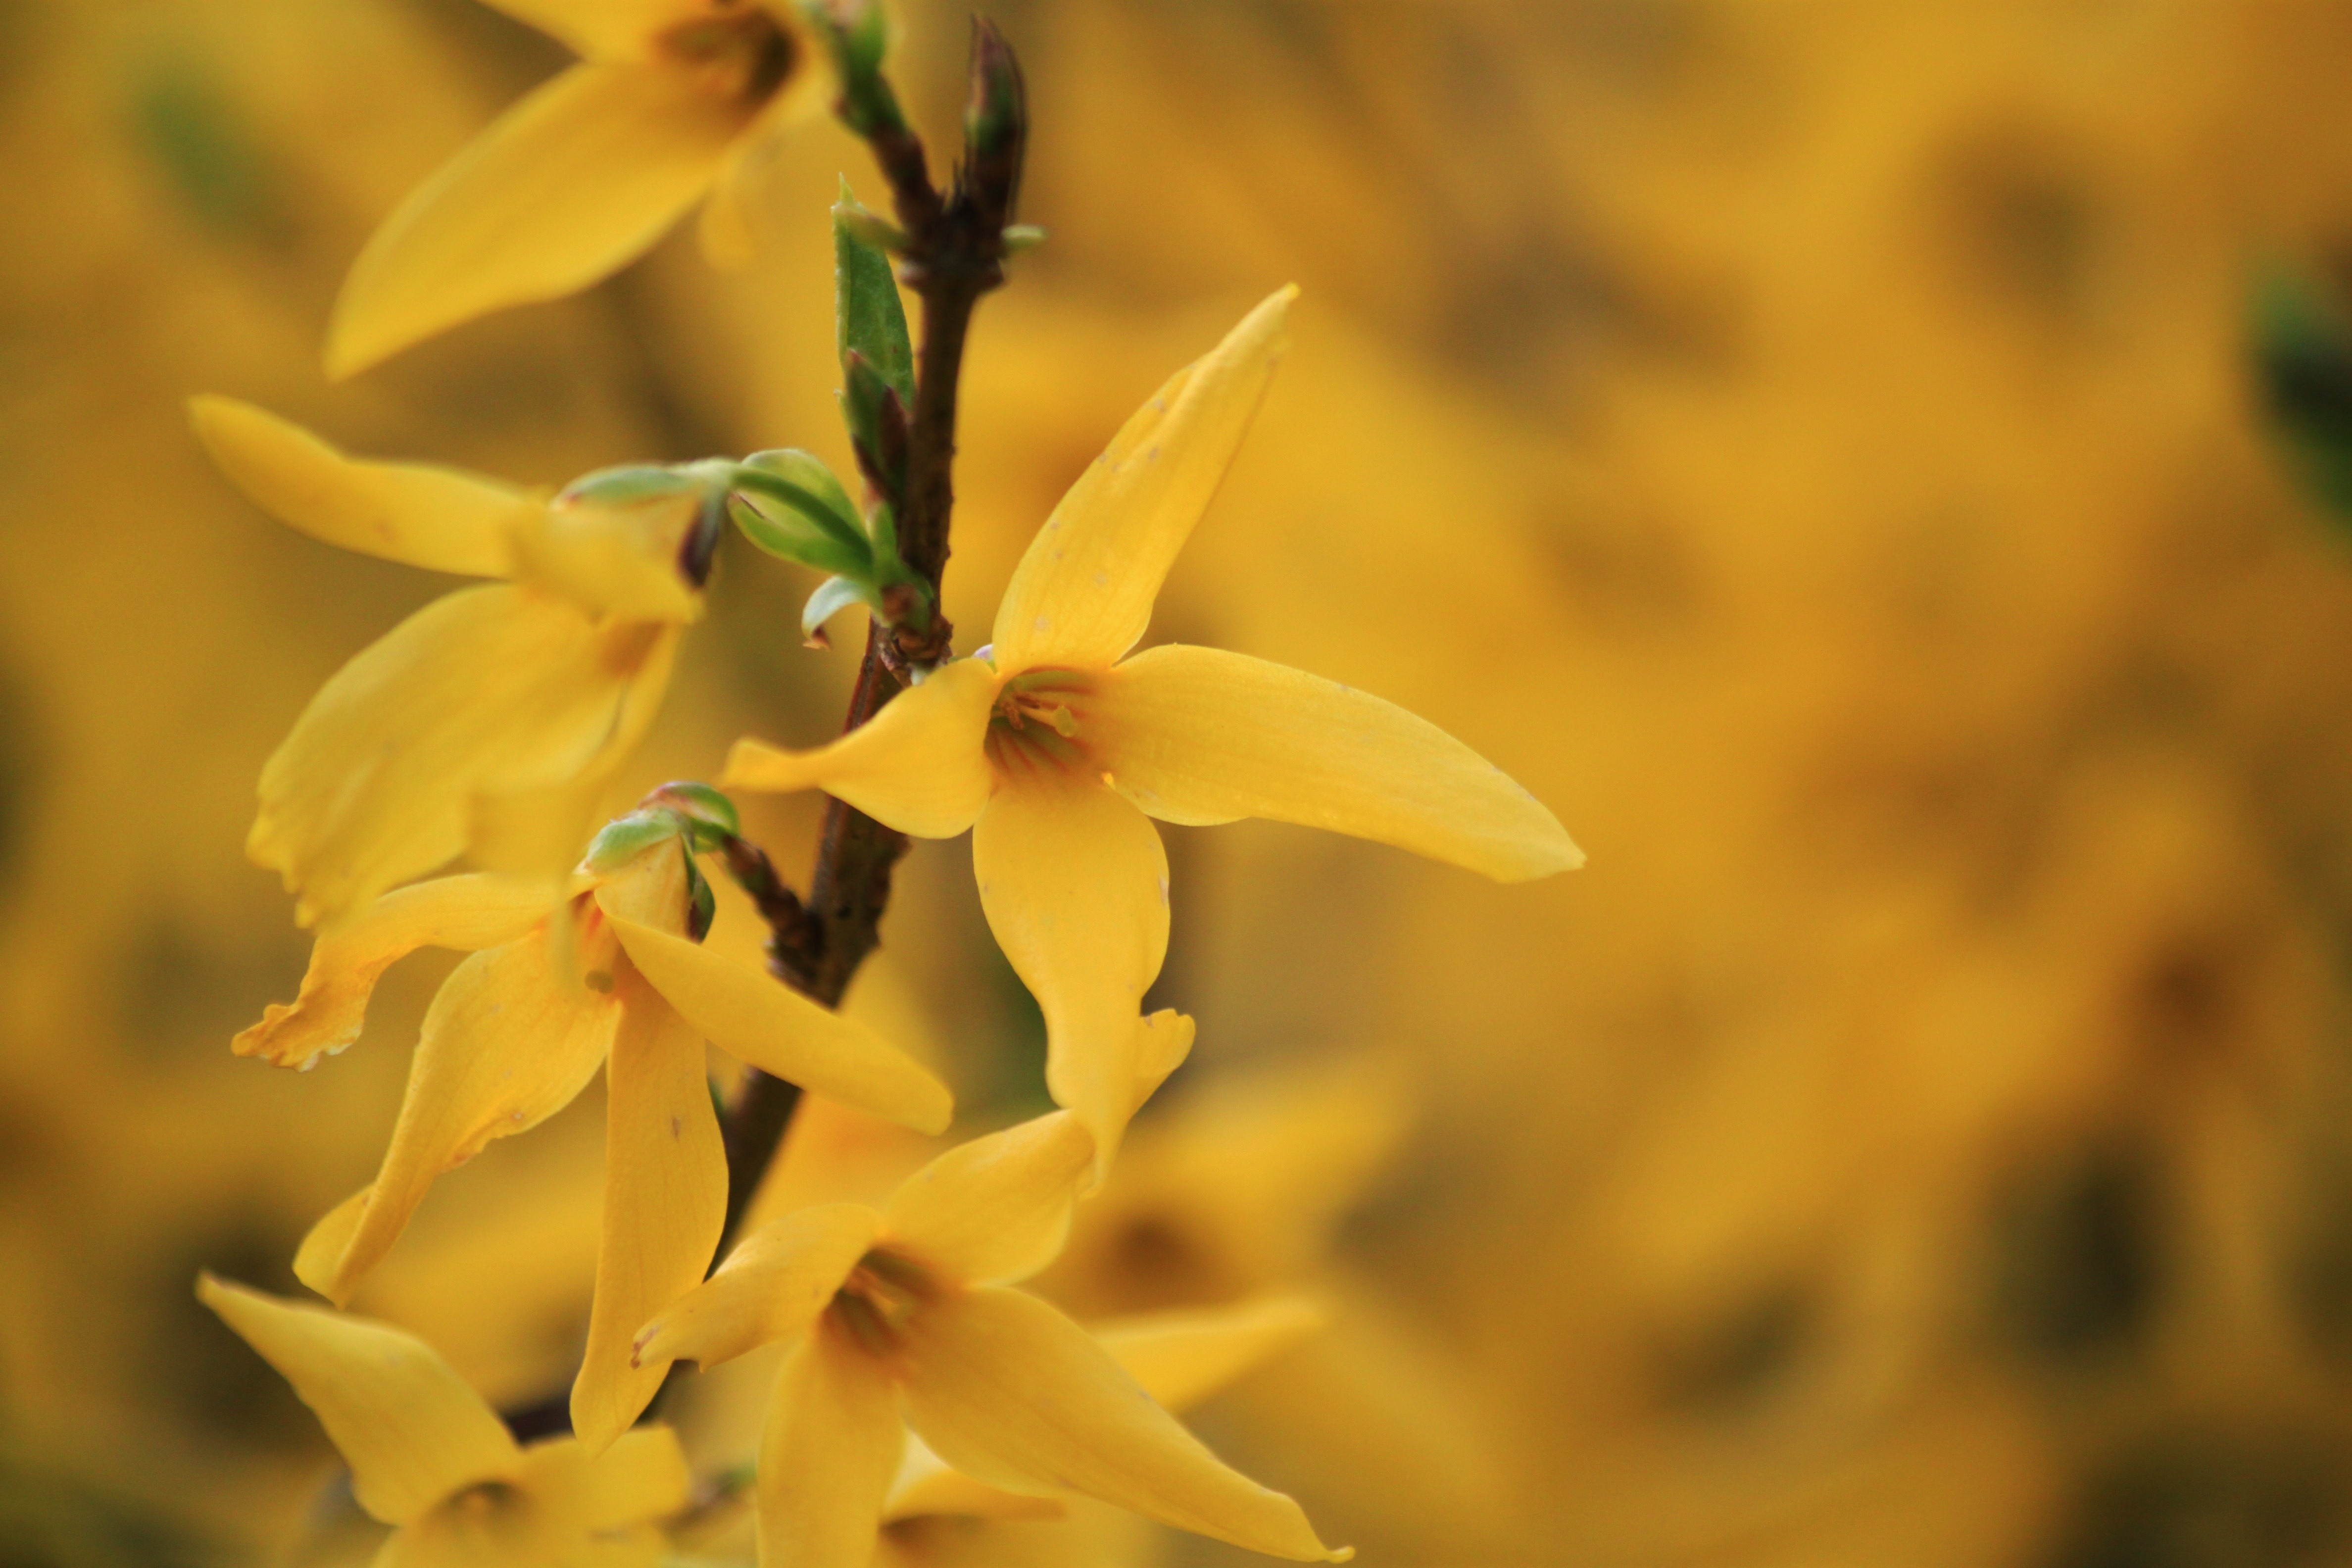
nature, blossom, plant, sunlight, flower, petal, bloom, bush, spring, macro, botany, yellow, garden, close, flora, wildflower, flowers, close up, forsythia, ornamental shrub, macro photography, flowering plant, flowering twig, garden forsythia, gold lilac, golden bells, forsythia flowers, plant stem, land plant